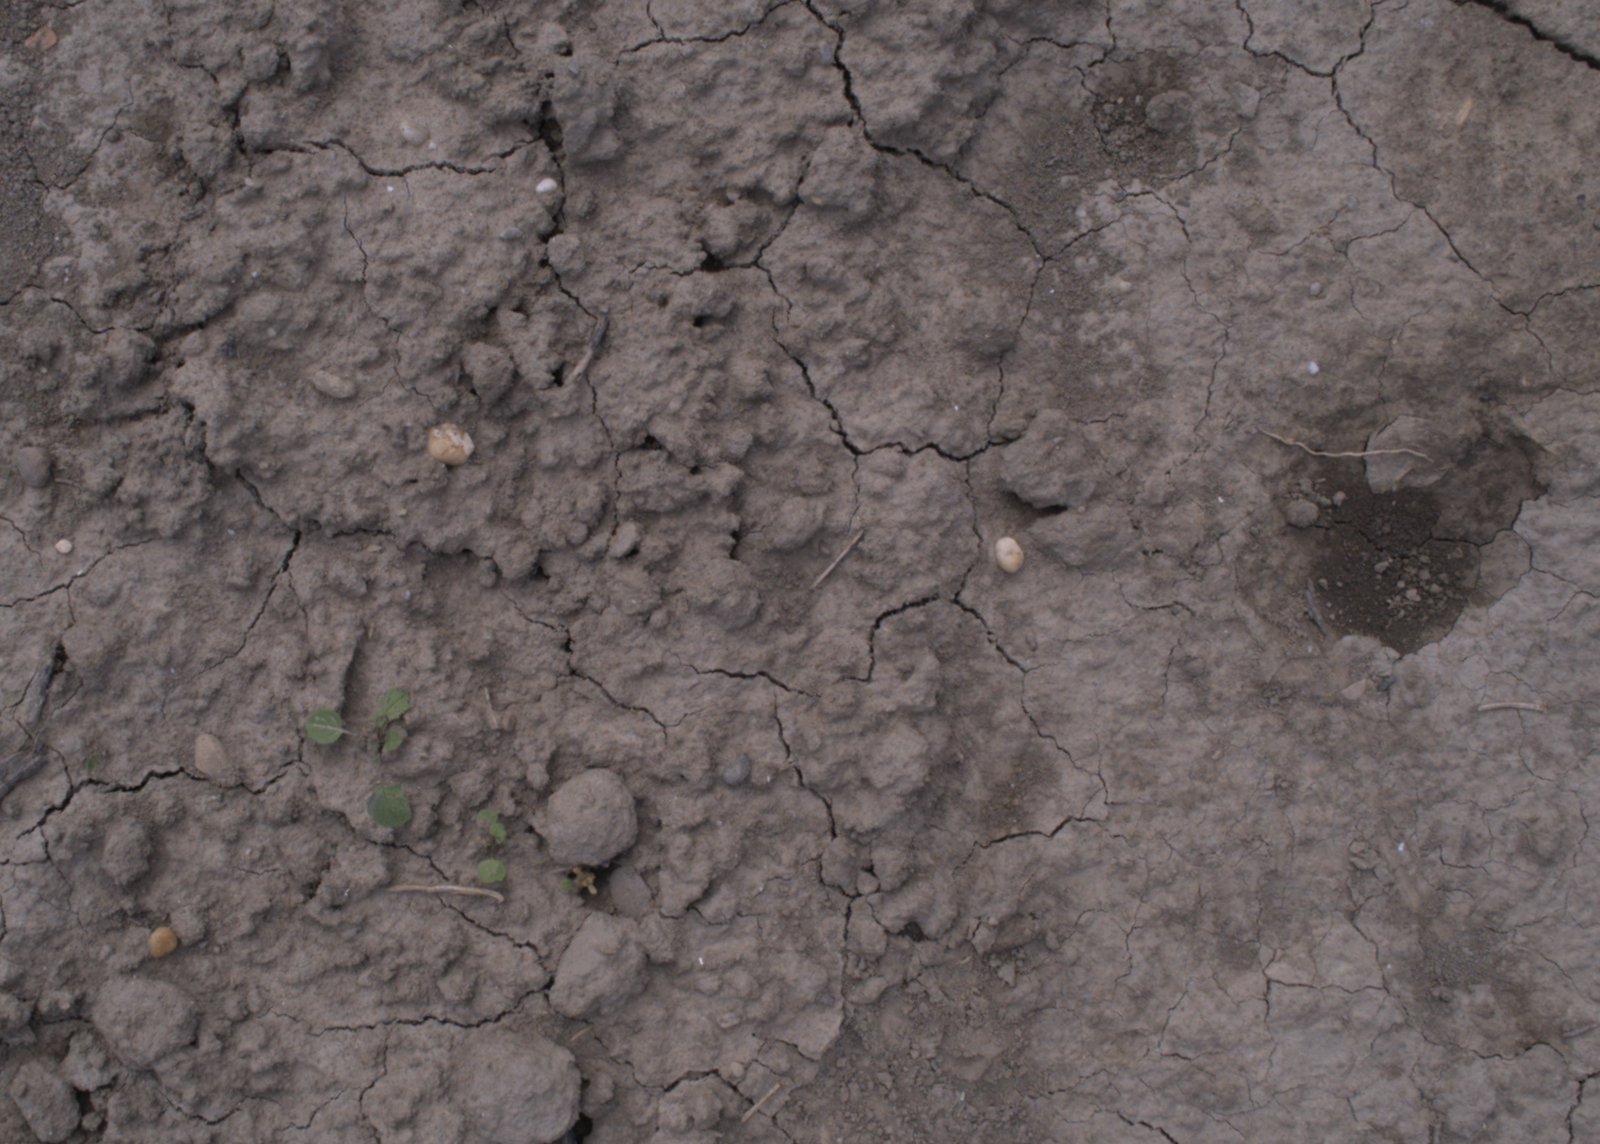
Capture date: 24.08.2020 13:31:29
Weather: mixed
Wind: medium
Seeding date: 21.07.2020
Plant canopy height (mm): 910